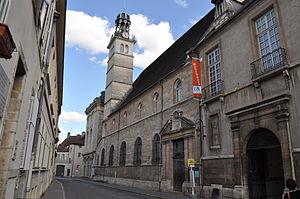
Bibliothèque municipale patrimoniale et d'études' de Dijon (Côte-d'Or).
Dijon est une commune française, préfecture du département de la Côte-d'Or et chef-lieu de la région Bourgogne-Franche-Comté. Elle se situe entre le bassin parisien et le bassin rhodanien, sur l'axe Paris-Lyon-Méditerranée, à 310 kilomètres au sud-est de Paris et 190 kilomètres au nord de Lyon.
La Bibliothèque patrimoniale et d'étude est une bibliothèque municipale classée située au 3 rue de l'école de droit à Dijon, dans le département de la Côte d'Or. Elle rassemble et anime un réseau de 8 bibliothèques réparties sur la ville. Le monument est inscrit aux monuments historiques : la chapelle et la porte du XVIIᵉ siècle sur rue par arrêté du 10 novembre 1925, le puits d'amour dans la cour par arrêté du 9 juin 1927, les salles Boullemier ainsi que du globe et du tombeau et des mémoires par arrêté du 12 octobre 1972 et enfin la salle des Devises avec le décor de son plafond classée par arrêté du 10 février 1990.